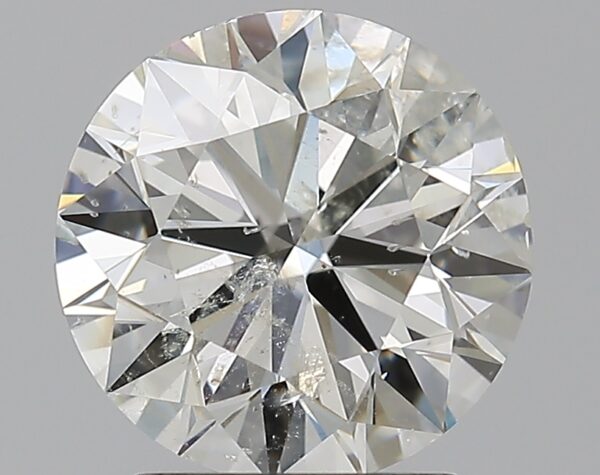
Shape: round
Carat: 2
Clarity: SI2
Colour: H
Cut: EX
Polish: EX
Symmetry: EX
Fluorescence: N
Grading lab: IGI
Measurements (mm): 8.03 x 7.97 x 4.98